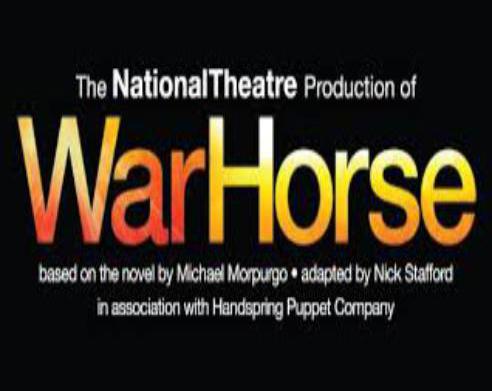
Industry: Leisure